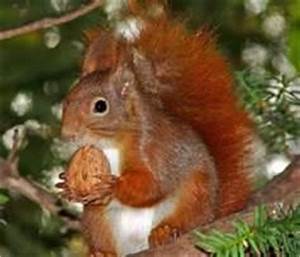
Label: scoiattolo